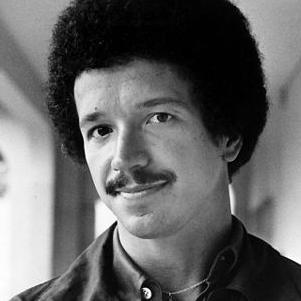
Age: 34